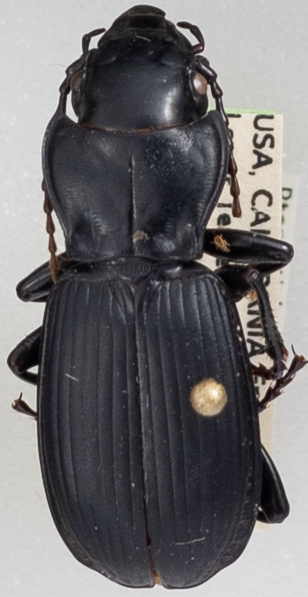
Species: Pterostichus lama
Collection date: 2022-08-16
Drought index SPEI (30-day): -0.32
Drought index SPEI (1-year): -1.01
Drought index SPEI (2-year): -2.09